List of RAF aircrew in the Battle of Britain (A–C)

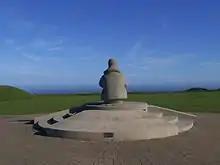
Battle of Britain Memorial at Capel-le-Ferne

In 1955 Flt Lt John Holloway, a serving RAF officer, began a personal challenge to compile a complete list of "The Few". After fourteen years of research Flt Lt Holloway had 2,946 names on the list. Of these airmen, 537 were killed during the Battle or later died of wounds received.